Marty Bergen (baseball)

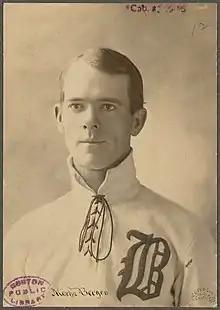
Bergen, circa 1899

Martin Bergen (October 25, 1871 – January 19, 1900) was an American professional baseball player. From 1896 to 1899 he played in 344 games with the Boston Beaneaters of Major League Baseball (MLB), 337 of them as their catcher. Bergen helped the Beaneaters to National League pennants in 1897 and 1898, as well as a second-place finish in 1899.